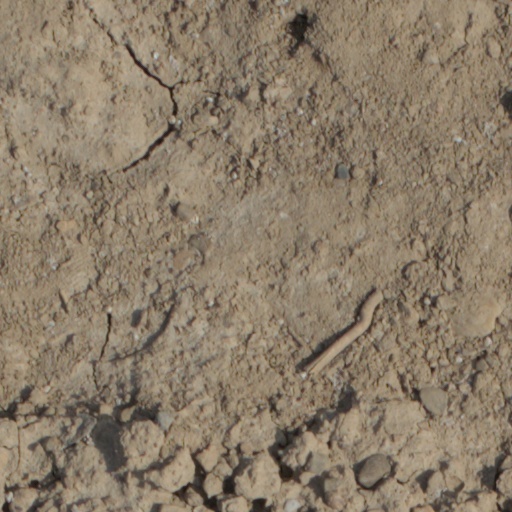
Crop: wheat